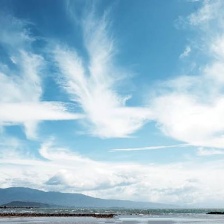
Cloud type: Cirrocumulus